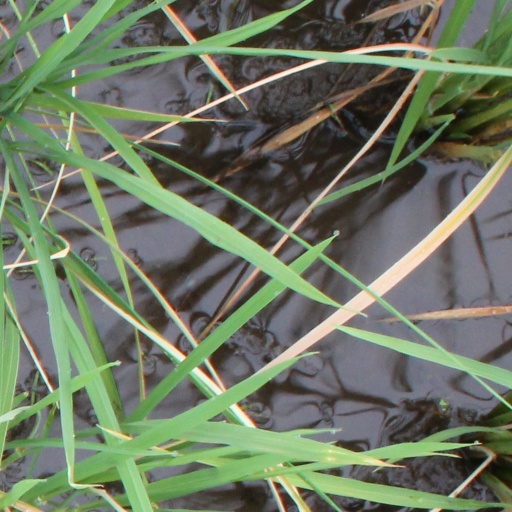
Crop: rice